Nataša Kandić

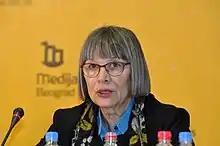
Kandić in 2015

Nataša Kandić (born 16 December 1946) is a Serbian human rights activist and coordinator of the RECOM Reconciliation Network, founder and ex-executive director of the Humanitarian Law Center (HLC), an organization campaigning for human rights and reconciliation in the former Yugoslavia, focusing on the Serbian role in the conflict. It was formed in 1992. The HLC's research was integral to the war crimes prosecutions of the International Criminal Tribunal for the Former Yugoslavia (ICTY), particularly the "smoking gun" video linking Serbian military forces to the Srebrenica massacres. She has won numerous international awards for her human rights work (Amnesty International's Objective Observer Award, among others). She is a figure of controversy in Serbia where she was the subject of a defamation lawsuit by former President of Serbia Tomislav Nikolić.